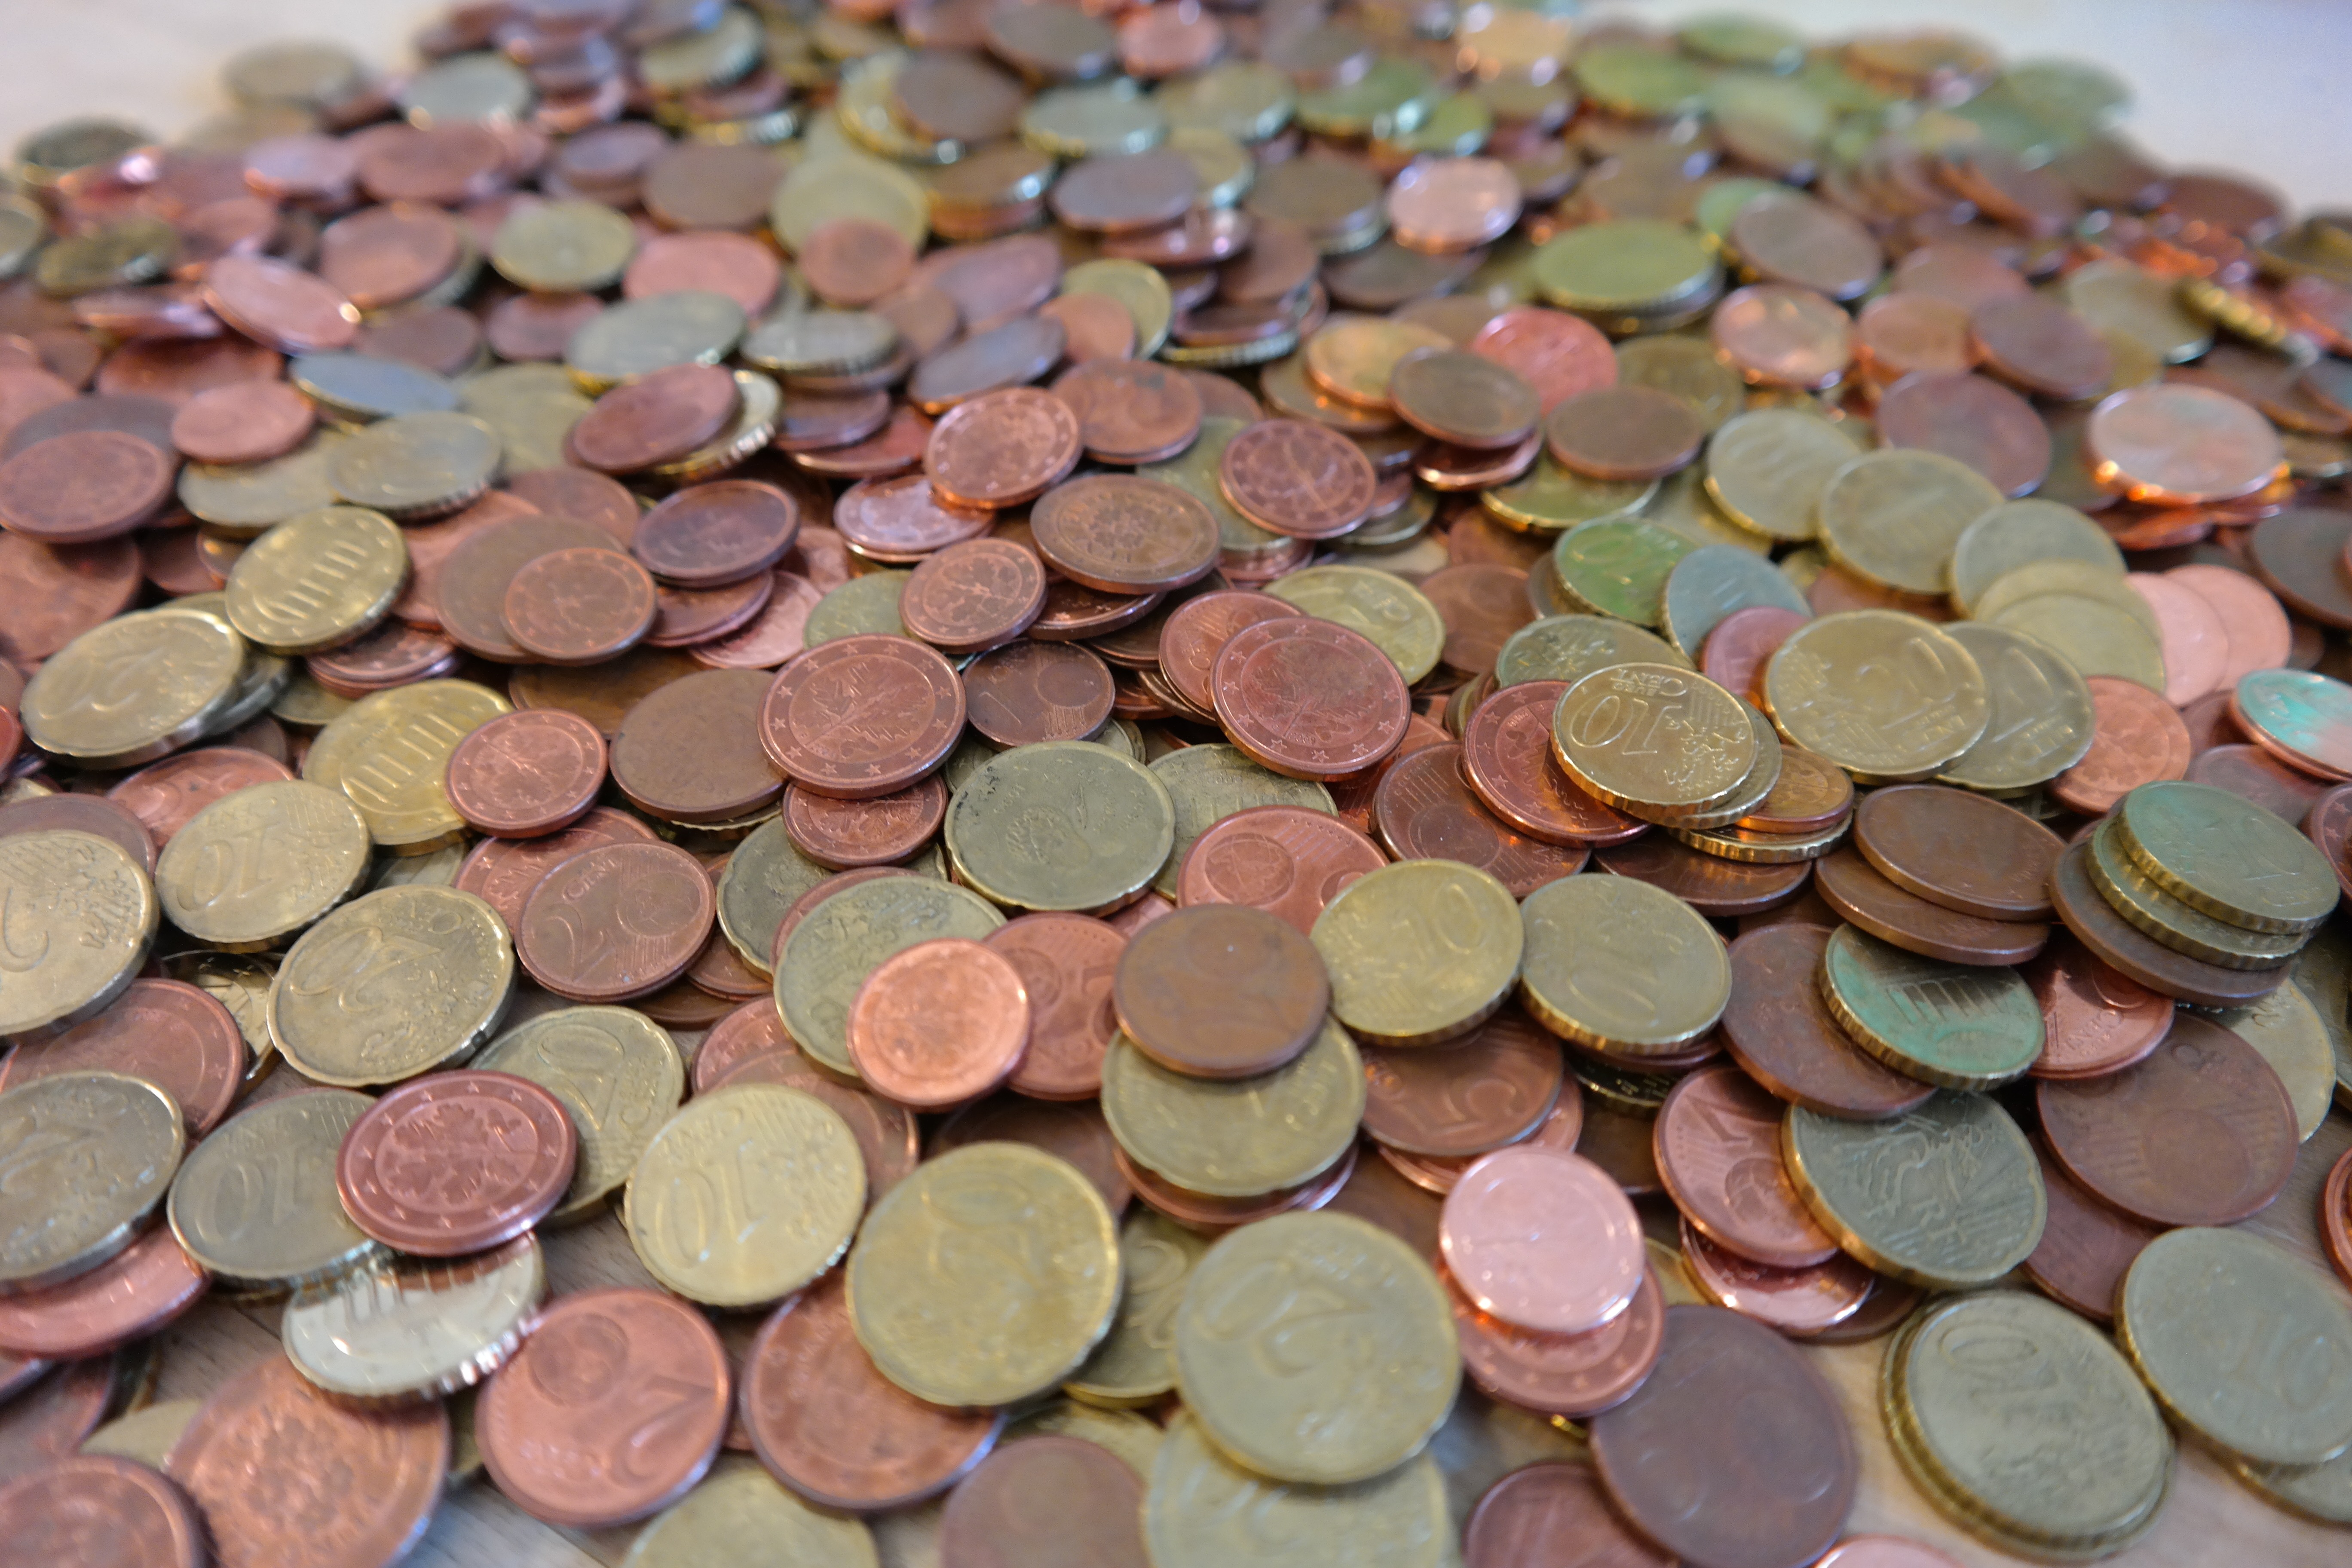
wood, metal, money, circle, cash, brass, copper, currency, euro, coin, shiny, value, coins, cent, metal money, finance, loose change, pay, specie, valuable, dime pieces, nordic gold, brass alloy